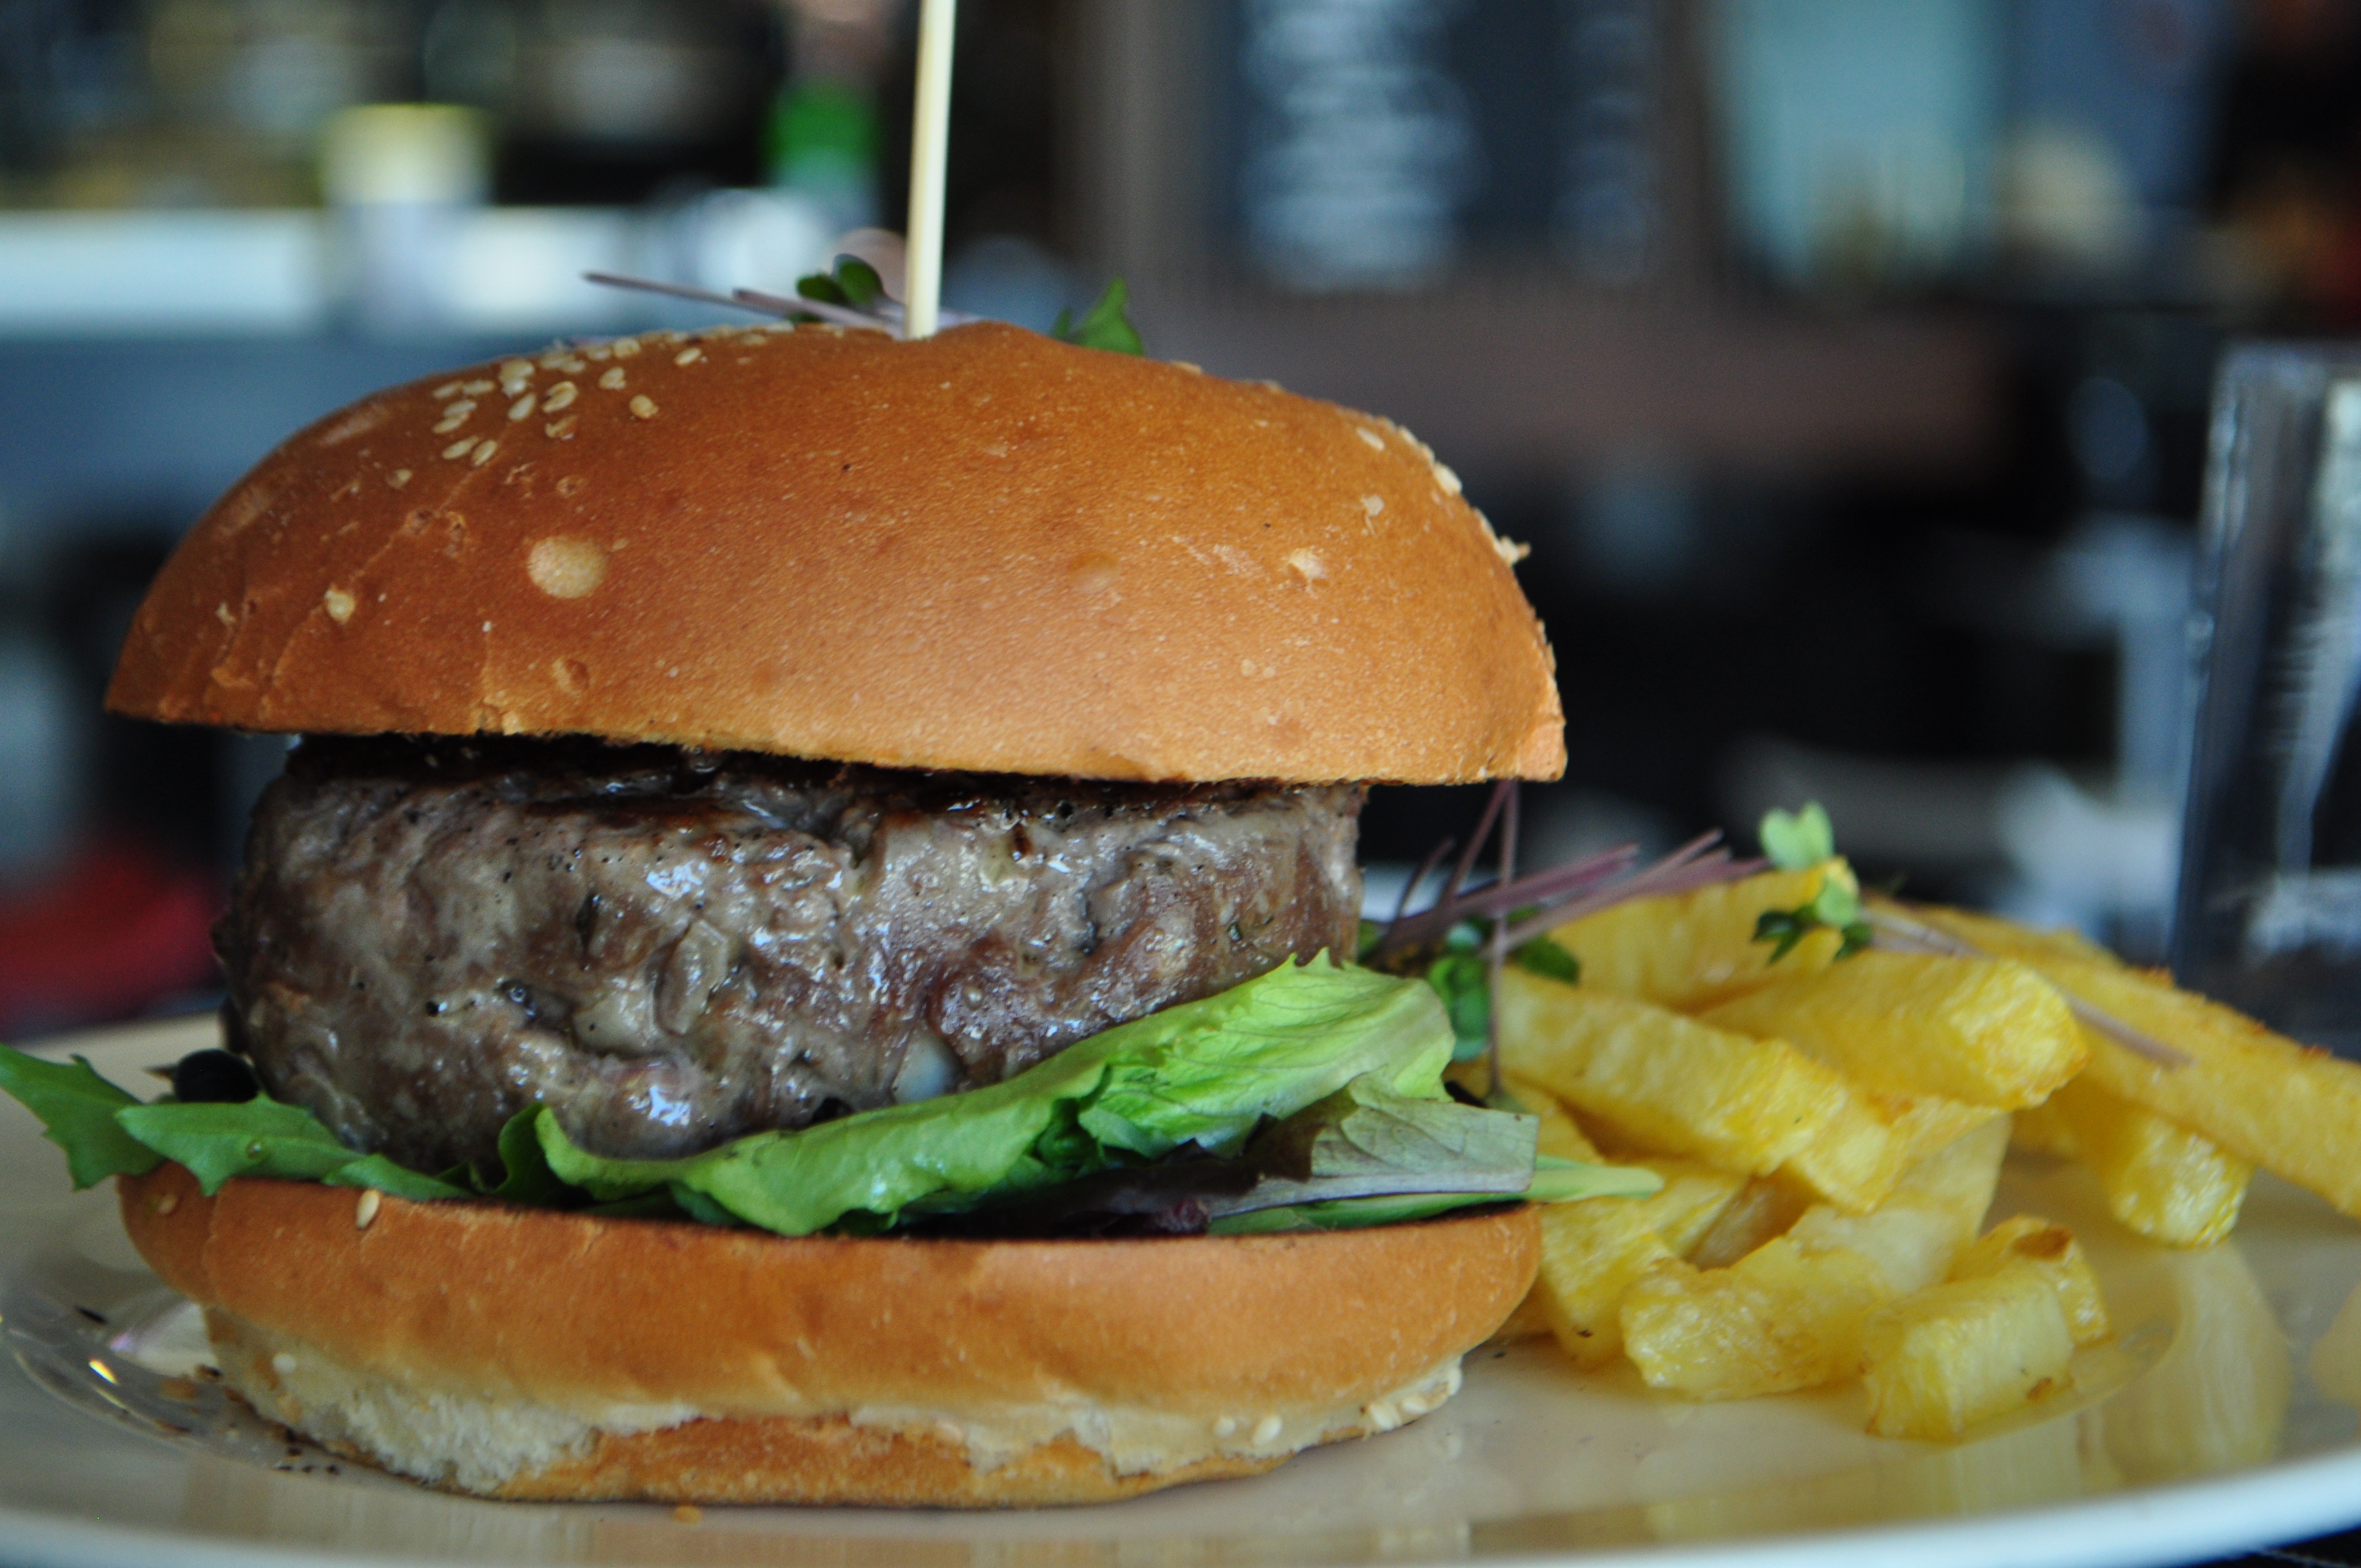
restaurant, dish, meal, food, produce, fast food, meat, hamburger, burger, sandwich, cheeseburger, tapas, slider, french fries, junk food, veggie burger, breakfast sandwich, big mac